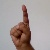
The image shows a hand gesture representing the letter 'D' in Indian Sign Language.